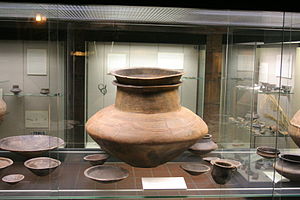
Forhistorisk tid / Oversigt over forhistorisk tid / Bronze- og jernalder i Europa
Forhistorisk tid er den ældste periode i menneskehedens historie. Den strækker sig fra de ældste stenredskaber for 2,5 millioner år siden til de første fund af skrifter. Udforskningen hører under arkæologi med antropologi. Betegnelsen protohistorie bruges særligt Europa og Nærøsten om tiden omkring skriftens opståen.